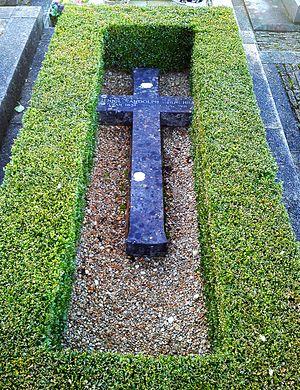
Lady Randolph Spencer-Churchill, née Jeanette Jerome à New York le 9 janvier 1854 et morte à Londres le 29 juin 1921, est une personnalité mondaine du Royaume-Uni. Elle est l'épouse de lord Randolph Churchill et la mère du Premier ministre britannique, sir Winston Churchill.